John Langdon Sibley

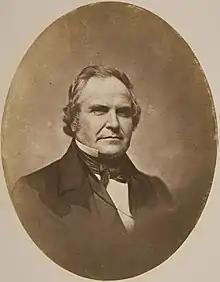
Sibley photographed by John Adams Whipple, c. 1858

John Langdon Sibley (December 29, 1804 – December 9, 1885) was the librarian of Harvard University from 1856 to 1877.